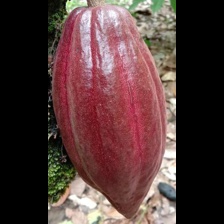
Label: sana